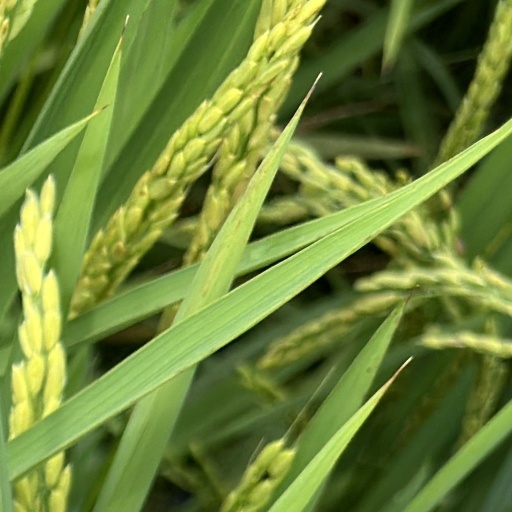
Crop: rice